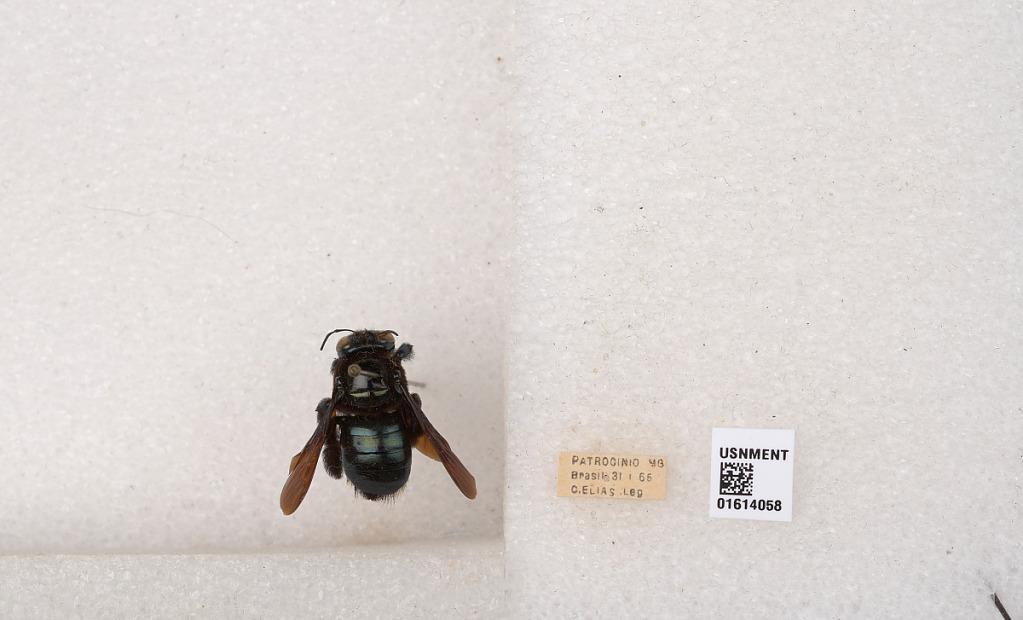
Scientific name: Xylocopa (Schonnherria) macrops Lepeletier
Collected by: H. Dyar
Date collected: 1965-1-31
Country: Brazil
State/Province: Minas Gerais
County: Patrocinio
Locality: Patrocinio